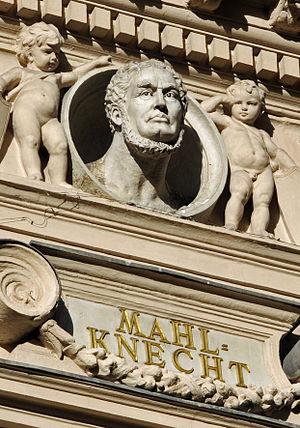
Johann Dominik Mahlknecht, connu en France sous le nom de Dominique Molknecht, né en 1793 à Kastelruth, mort en 1876 à Paris, est un sculpteur français d'origine autrichienne, originaire du Tyrol du Sud. Il est l'auteur de 3 statues pédestres de Louis XVI datant des années 1820.